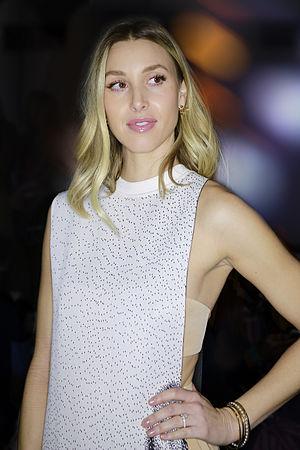
Whitney Eve Port est une célébrité américaine de la télévision, une créatrice de mode et une auteure. Née et élevée à Los Angeles, en Californie, elle a fréquenté la Crossroads School de Santa Monica à l'adolescence. En 2006, Port est devenue célèbre après avoir participé à la série de télé-réalité The Hills, qui retrace la vie personnelle et professionnelle de Whitney Port et de ses amis Lauren Conrad, Heidi Montag et Audrina Patridge. Au cours de sa production, elle a occupé des postes chez Teen Vogue et People's Revolution de Kelly Cutrone.